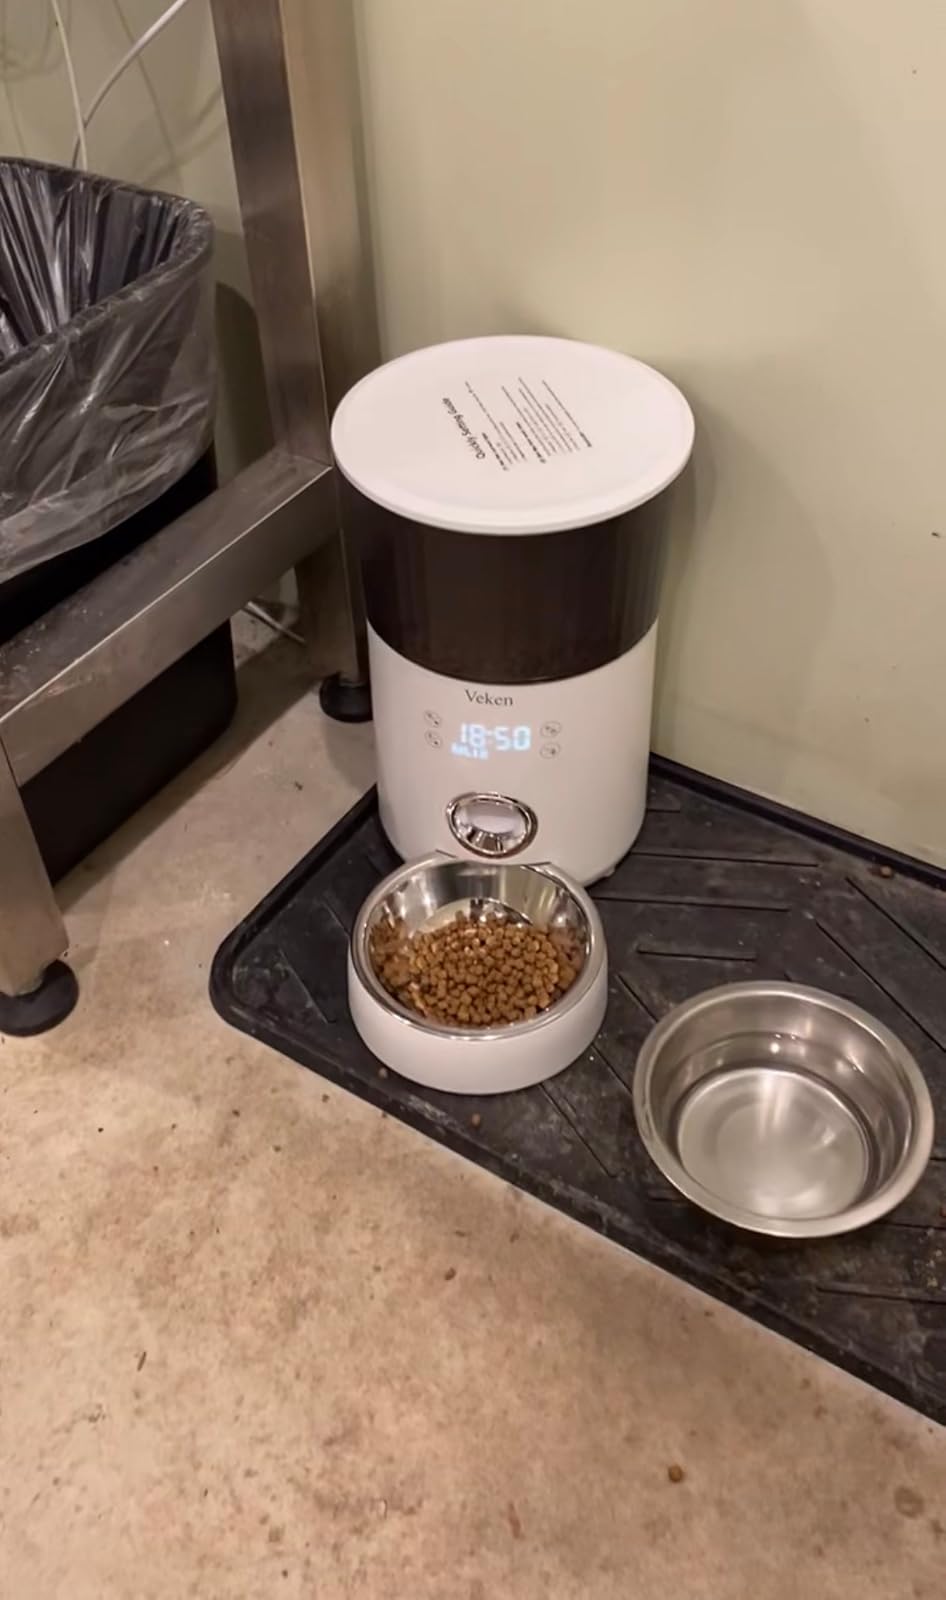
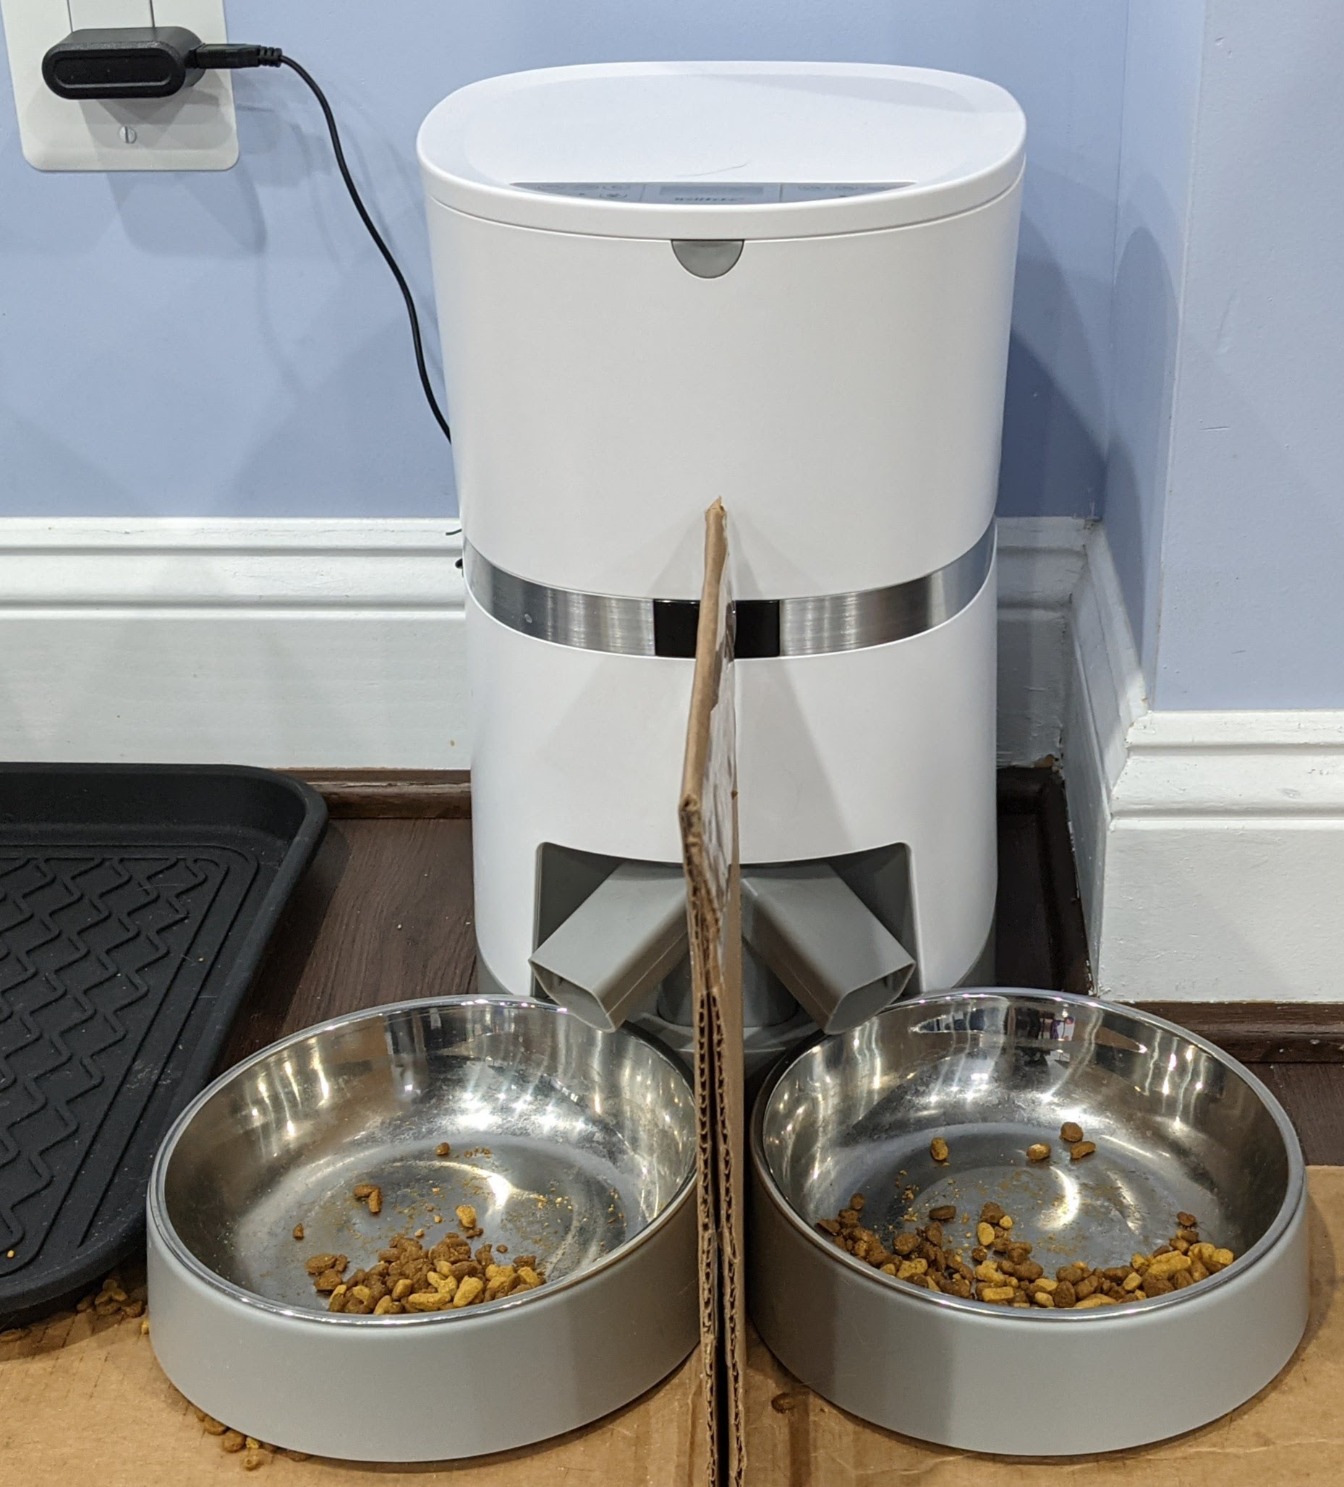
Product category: items_feeder
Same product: no